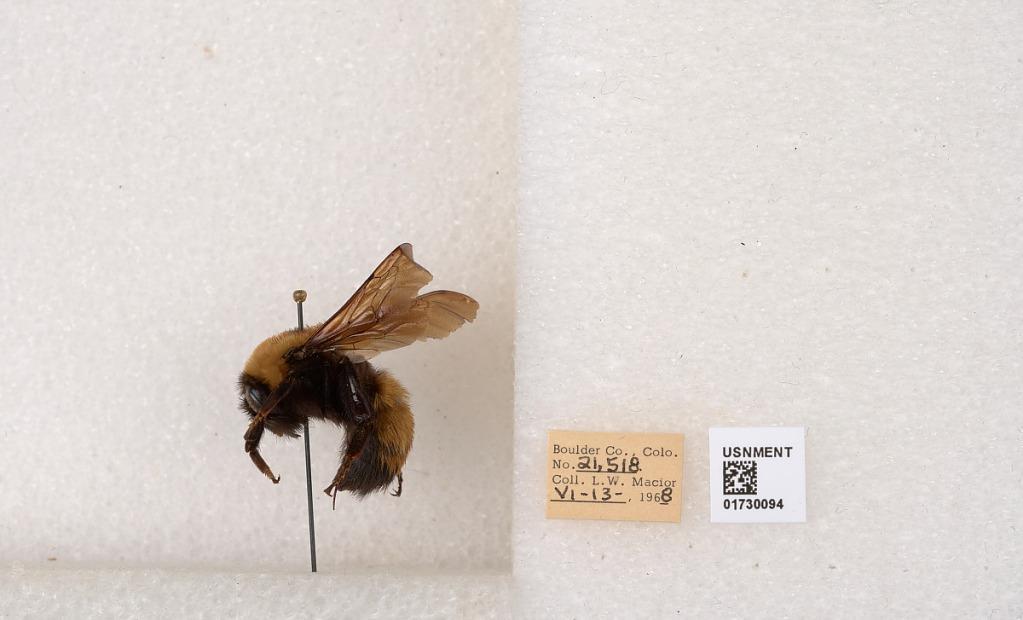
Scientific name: Bombus (Bombus) nevadensis Cresson